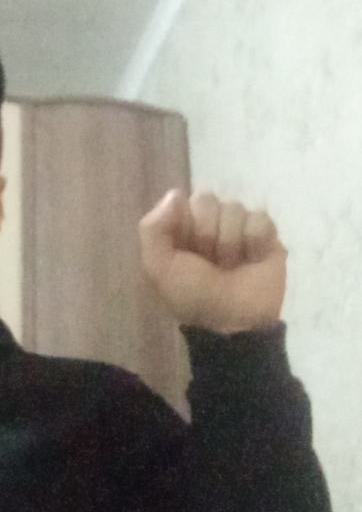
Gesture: fist